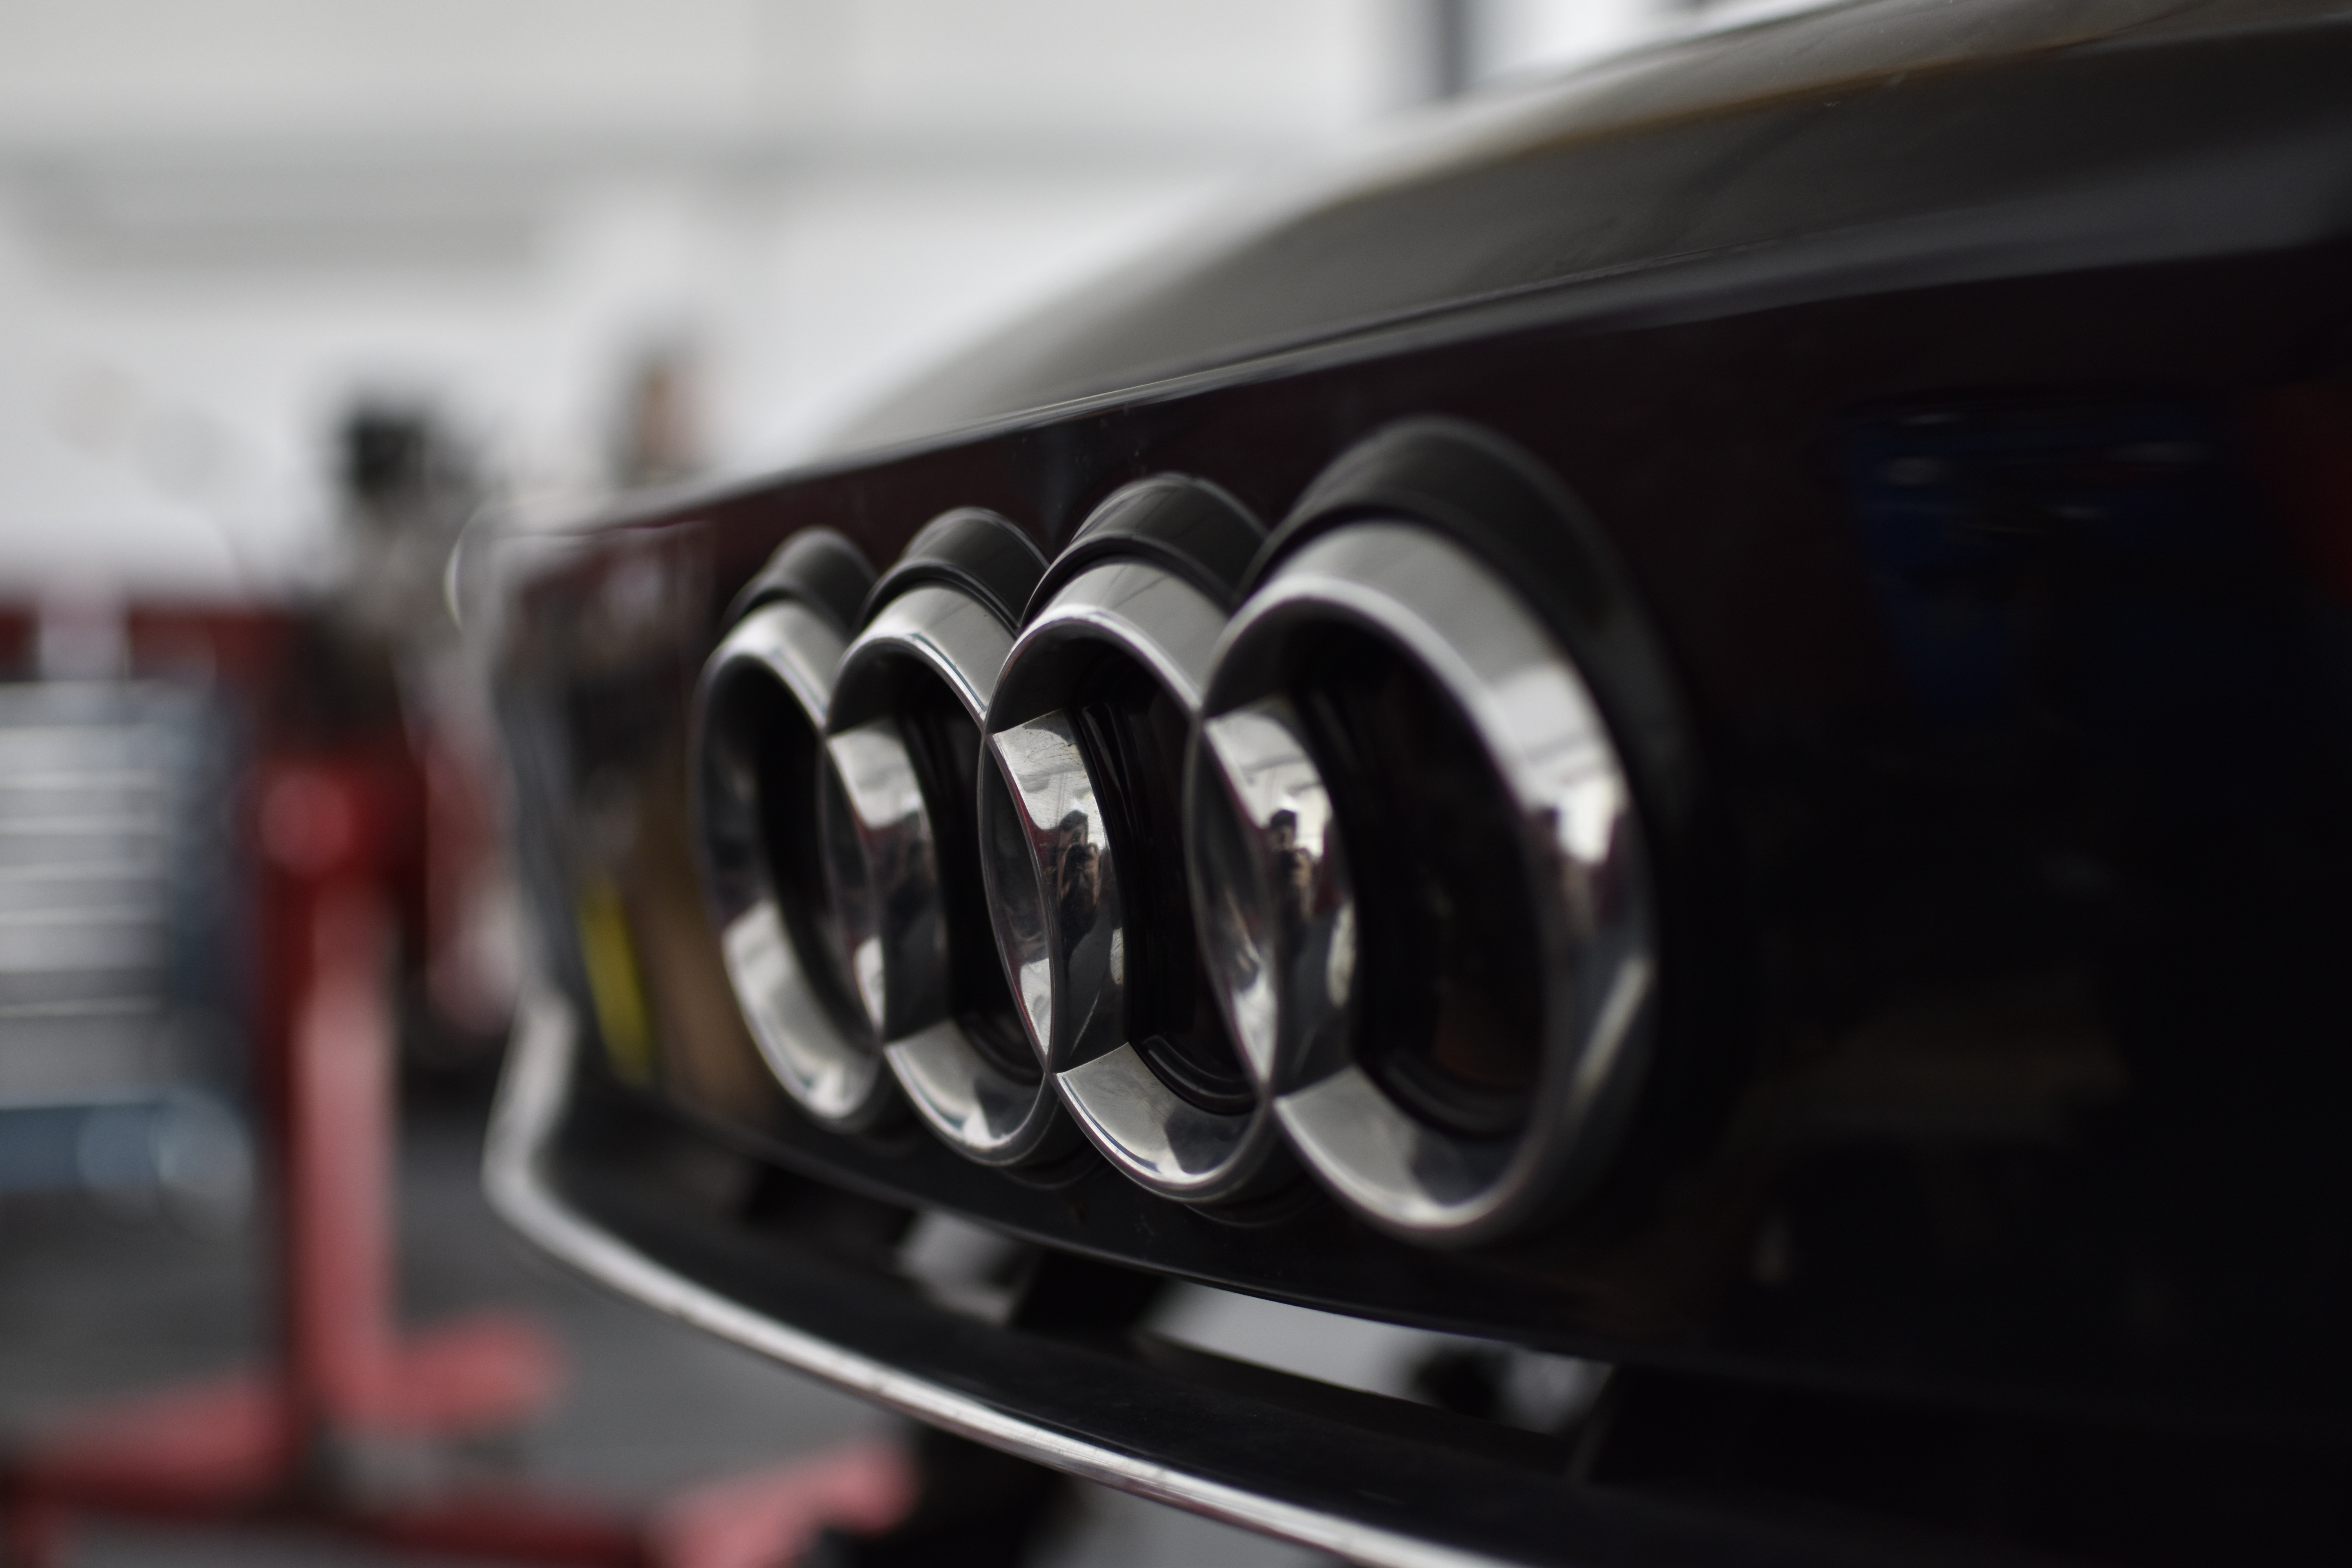
car, wheel, workshop, vehicle, grille, sports car, bumper, supercar, bmw, audi, land vehicle, automobile make, automotive exterior, automotive design, luxury vehicle, executive car